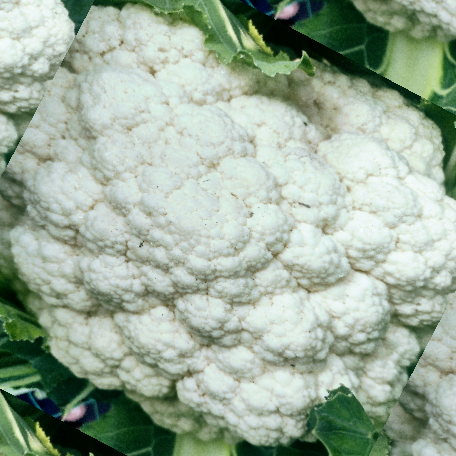
Label: Disease Free